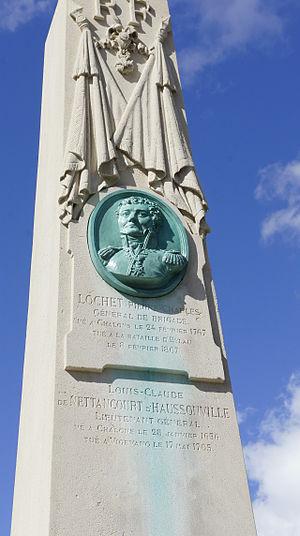
Une obélisque du cimetière de l'est de Châlons en homme au général Lochet.
Pierre-Charles Lochet, né le 24 février 1767 à Châlons-en-Champagne, mort le 8 février 1807 à la bataille d’Eylau, est un général français de la Révolution et de l’Empire.